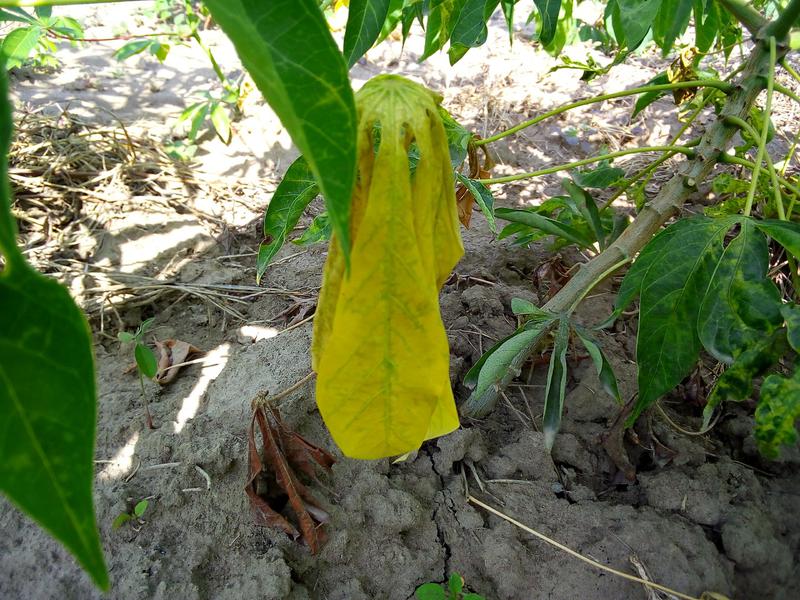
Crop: cassava
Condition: mosaic_disease